Mr. Freeze

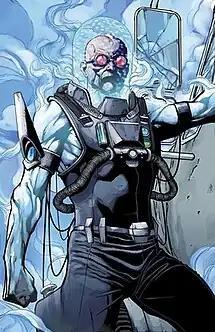
Mr. Freeze in "Batman Annual" (vol. 2) #1 (July 2012). Art by Jason Fabok and Peter Steigerwald.

In September 2011, "The New 52" rebooted DC's continuity. In this new timeline, during the "Night of the Owls" storyline, the Court of Owls sends assassins known as Talons to kill 40 of the most important citizens of Gotham, including Mr. Freeze. The Red Hood, Starfire and Arsenal choose to save him, and subsequently remand him into Batgirl's custody. "Batman Annual" (vol. 2) #1 introduces a new origin for Mr. Freeze. Here, Victor Fries' fascination with cryonics began when he was a boy and his mother fell through the ice of a frozen lake. The ice was able to keep her preserved long enough for help to arrive, thus sparking his lifelong obsession with cold. It is later revealed that the accident left Fries' mother in constant pain, and Fries ended her suffering by pushing her into the same frozen lake. In this new origin, Nora was never Fries' wife. Her name was Nora Fields, a woman born in 1934. When Nora was 23, she was diagnosed with an incurable heart disease, so her family placed her in cryogenic stasis hoping that a cure would be found in the future. Fries, having written his doctoral thesis on Nora, took on a position as a cryogenic researcher and technician at Wayne Enterprises, the facility that housed Nora's body. Eventually, he fell in love with Nora and became dedicated to finding a reliable method for slowly thawing cryogenic subjects. However, Bruce Wayne ordered the project to be shut down, as he began to feel uncomfortable with Fries' obsession with Nora. Furious, Fries hurled a chair at Wayne, who dodged the attack; the chair smashed into an array of cryonic chemical tanks, the contents of which sprayed onto Fries and transformed him into Mr. Freeze.